Carnival Freedom

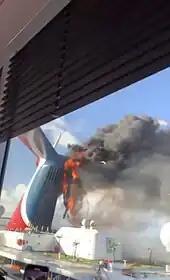
The funnel of "Carnival Freedom" on fire, May 2022.

On May 26, 2022, "Carnival Freedom" suffered a large fire in her funnel while she was docked in Grand Turk. The fire was extinguished with no injuries reported. Significant damage was sustained to part of the funnel, on the starboard side. Guests and crew members were allowed to go ashore, as originally planned in Grand Turk. It was announced in the evening of May 26, 2022, by Carnival through a letter to guests that the "Carnival Freedom" would remain in Grand Turk with passengers on board. was scheduled to embark passengers from "Carnival Freedom" as the ship would not be returning to Port Canaveral. Following the incident, "Carnival Freedom" underwent an emergency drydock in Grand Bahama for repairs, which included the removal of the funnel's damaged wings. As for compensation, Carnival gave a $100 per stateroom onboard credit and a 50 percent off future cruise credit. Any additional parking fees at the Port Canaveral parking garage were waived, and Carnival would cover fees related to changed flights up to $200 per person. The ship resumed normal service on June 11, 2022, with the altered funnel.